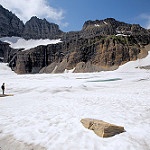
Scene: Outdoor